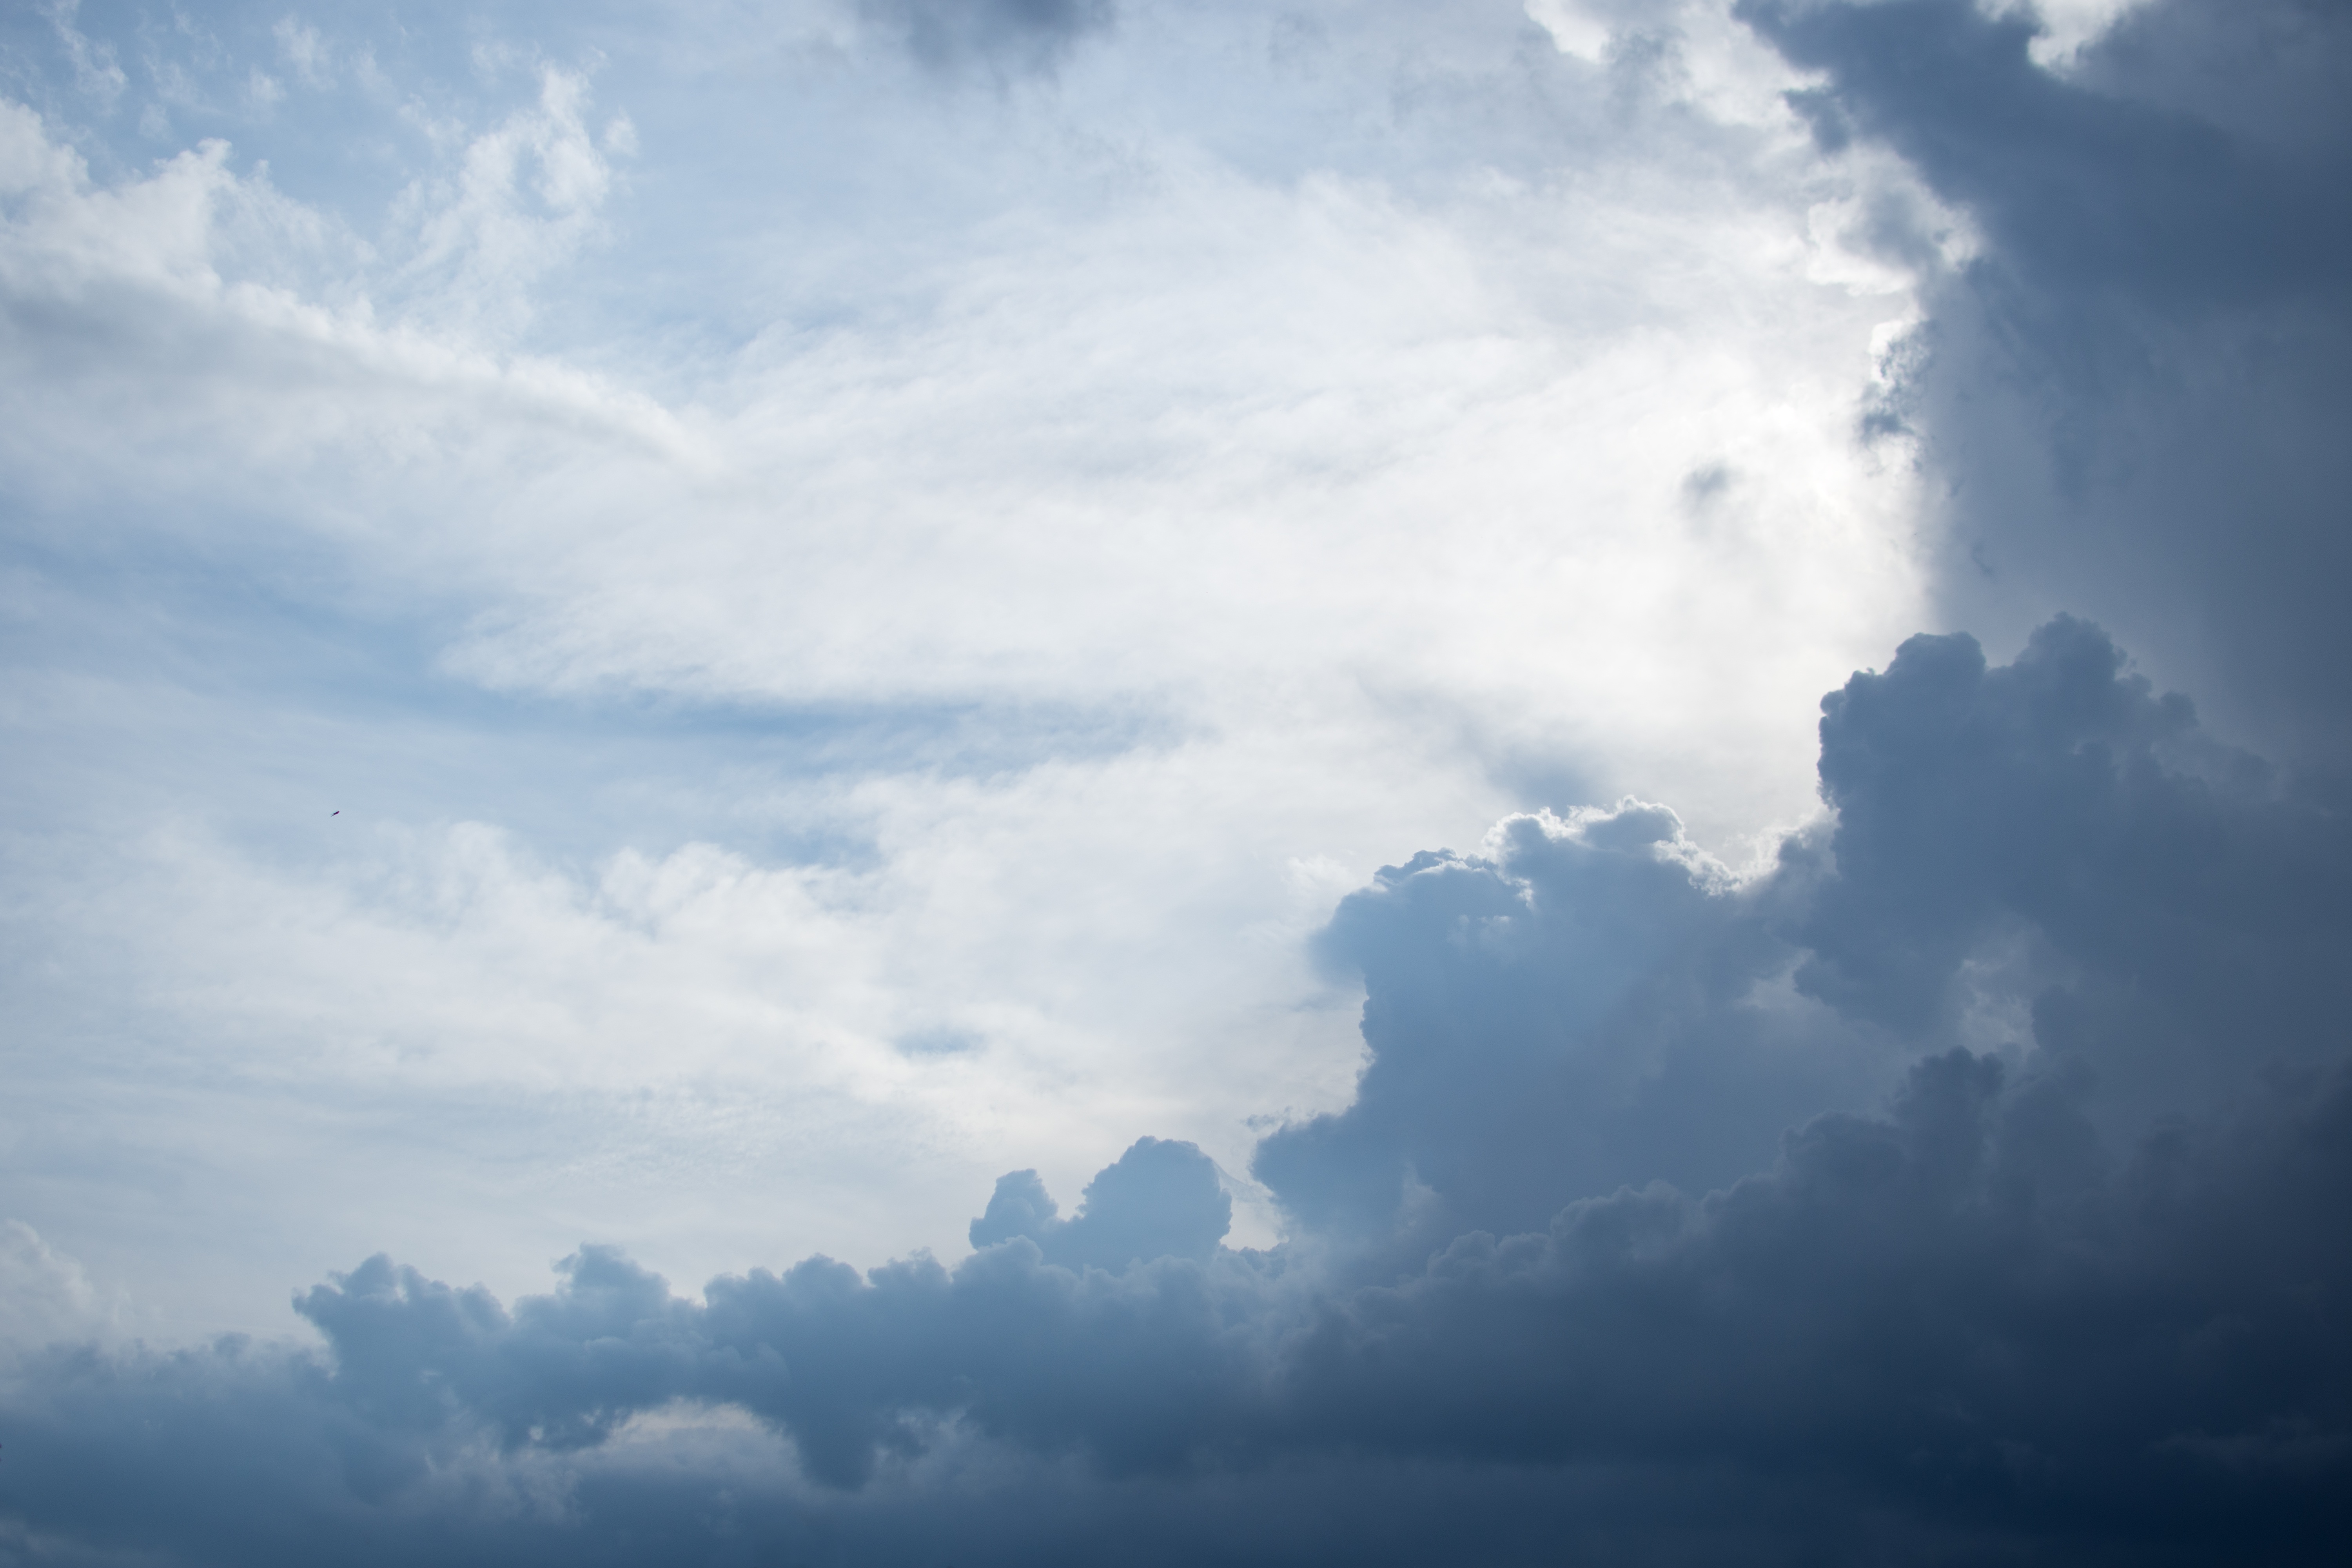
nature, horizon, cloud, sky, sunlight, morning, atmosphere, daytime, heaven, weather, cumulus, blue sky, clouds, meteorological phenomenon, atmospheric phenomenon, atmosphere of earth